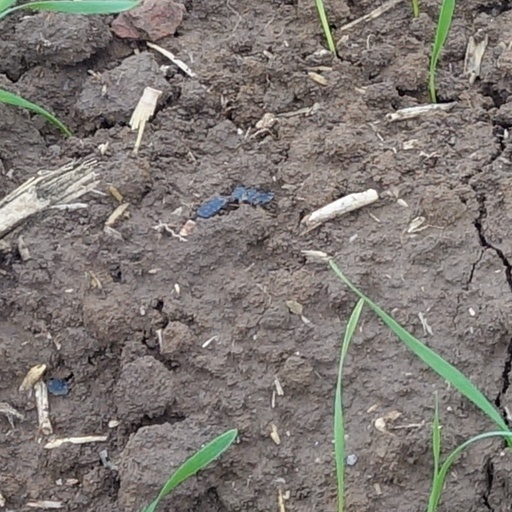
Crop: wheat